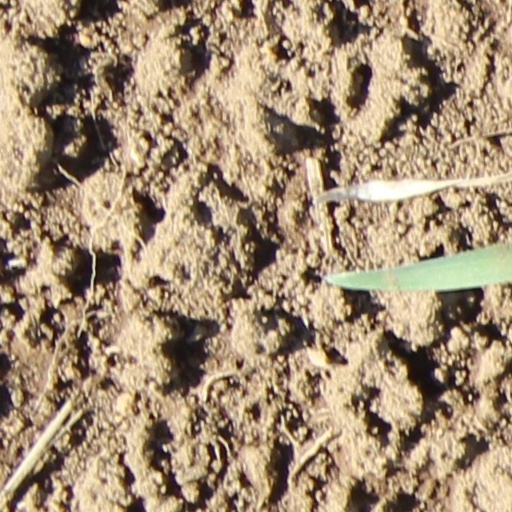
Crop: wheat